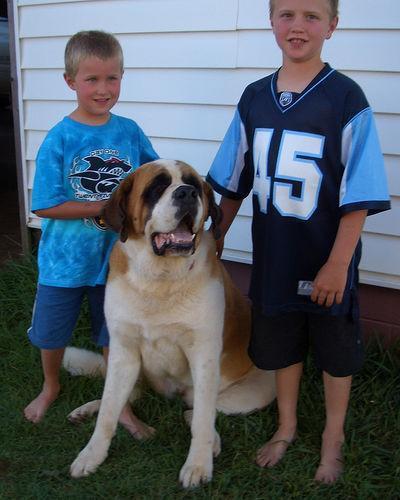
Saint_Bernard